Fractional coloring

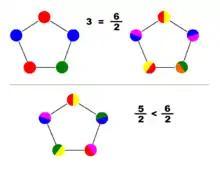
Above:A 3:1-coloring of the cycle on 5 vertices, and the corresponding 6:2-coloring.Below: A 5:2 coloring of the same graph.

A b"-fold coloring of a graph "G" is an assignment of sets of size "b" to vertices of a graph such that adjacent vertices receive disjoint sets. An a":"b"-coloring is a "b"-fold coloring out of "a" available colors. Equivalently, it can be defined as a homomorphism to the Kneser graph . The "b"-fold chromatic number formula_1 is the least "a" such that an "a":"b"-coloring exists.